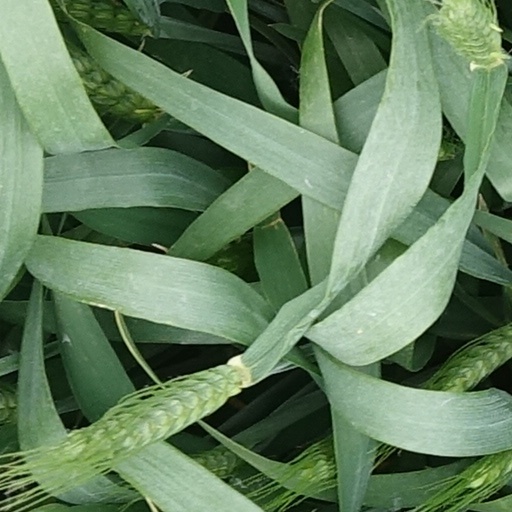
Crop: wheat